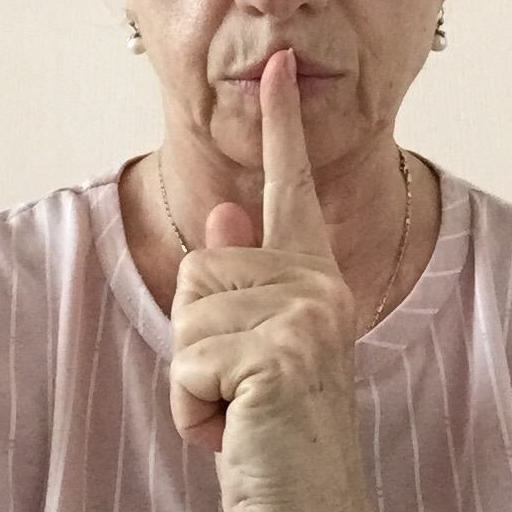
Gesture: mute